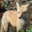
Label: fox